Pleasant Street incline

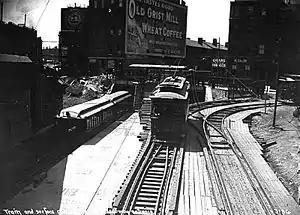
Pleasant Street portal in 1901 when the Main Line operated through the Tremont Street subway. An inbound Main Line (now Orange Line) test train is at the high platform at left, while an inbound trolley is on the right. This view faces south, away from the portal.

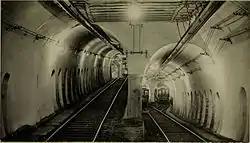
Looking south at the flying junction approaching the portal. The left branch goes to the inbound tracks from Shawmut Avenue/City Point and Tremont Street, the right branch to the outbound tracks to Shawmut Avenue/City Point (mid right) and Tremont Street (far right).

The incline opened on October 1, 1897, one month after the first section of the Tremont Street subway, allowing streetcar lines from Roxbury, Dorchester, and points south to operate via the subway. The new tunnel stretched from the outer tracks at Boylston south under Tremont Street, with a four-track portal in the triangle bounded by Tremont Street, Pleasant Street (later part of Broadway), and Shawmut Avenue. The tunnel carried two tracks, splitting into four tracks at a flying junction near the portal, with the northbound (western) track going over the southbound (eastern) track. The two western tracks continued down Tremont Street, while the eastern tracks turned east on Pleasant Street via Broadway to City Point in South Boston.